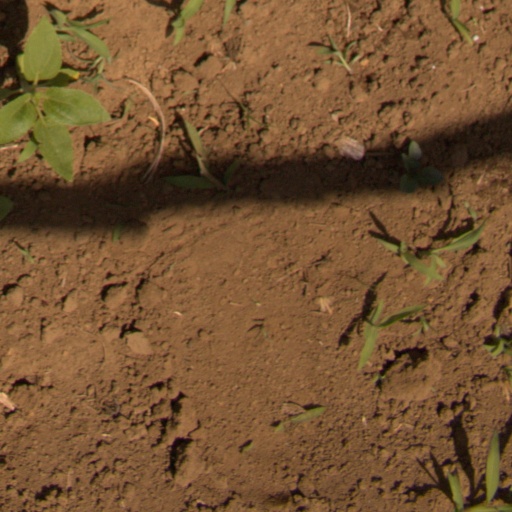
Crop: Jerusalem artichoke